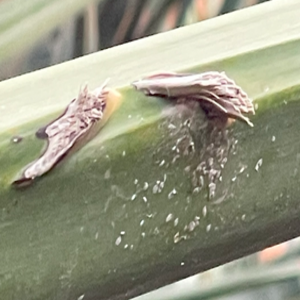
Label: Parlatoria Blanchardi